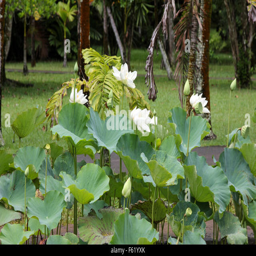
white lotus flower is blooming in a pond